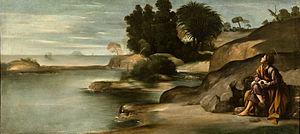
Juan Bautista Maíno ou Mayno, né à Pastrana, baptisé le 15 octobre 1581, et mort à Madrid le 1ᵉʳ avril 1649, est un peintre espagnol de la période baroque. Il commença élève de El Greco et finit maître de Diego Vélasquez, éleva son art aussi haut que le firent les deux sommets qui encadrent sa carrière. Ses contemporains du Siècle d'or espagnol, Lope de Vega et Pacheco de Narváez, l'ont placé au pinacle comme peintre et aux marches du ciel comme homme.